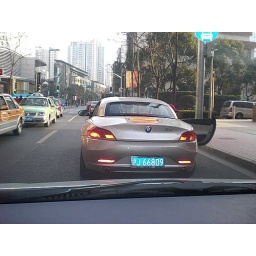
new BMW Z4 in front of me , the car looks great on the street ! shanghai china